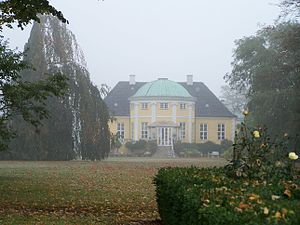
Frydenlund
Frydenlund fra havesiden
Frydenlund lystslot, Vedbæk
Frydenlund er en tidligere kongelig lystejendom i Vedbæk Sogn opført i 1669 og udvidet i 1722-1723 med en karakteristisk ottekantet centralbygning tegnet af arkitekten J.C. Krieger. Carl Christian Erdmann af Württemberg-Oels boede fra 1740 til 1760 på slottet med sin hustru.